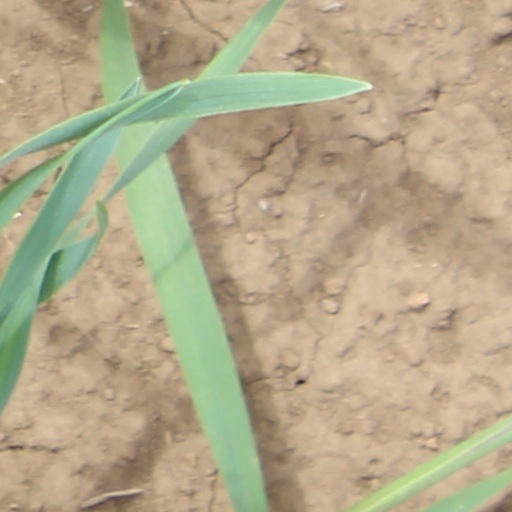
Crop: wheat